Princes of Ottajano

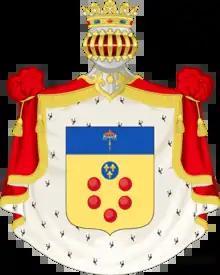
Coat of arms of the family

The Princes of Ottajano (or Ottaiano) are a cadet branch of the ducal dynasty of Tuscany. Along with the Veronese Medici Counts of Caprara, and Gavardo, they make up the closest relatives to the main line of the House of Medici, which ended in the 18th century with no descendants.